Anglo-Saxon art

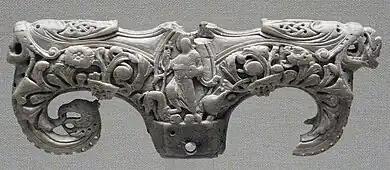
Head of a tau cross, with "Christ Treading on the Beasts", an especially popular subject in England

As in the rest of the Christian world, while monumental sculpture was slowly re-emerging from its virtual absence in the Early Christian period, small-scale sculpture in metalwork, ivory carving and also bone carving was more important than in later periods, and by no means a "minor art". Most Anglo-Saxon ivory was from marine animals, especially the walrus, imported from further north. The extraordinary early Franks Casket is carved from whalebone, which a riddle on it alludes to. It contains a unique mixture of pagan, historical and Christian scenes, evidently attempting to cover a general history of the world, and inscriptions in runes in both Latin and Old English.